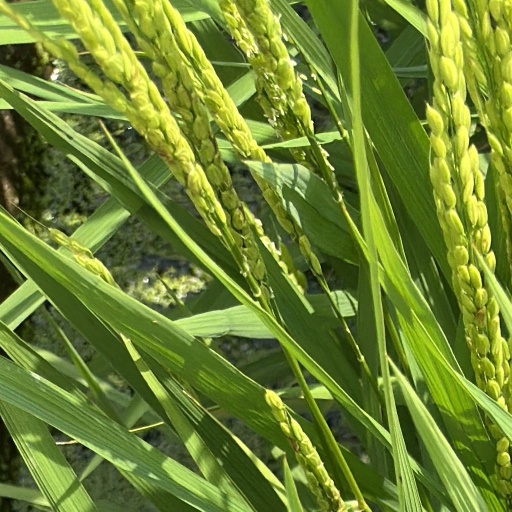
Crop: rice